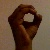
The image shows a hand gesture representing the letter 'O' in Indian Sign Language.